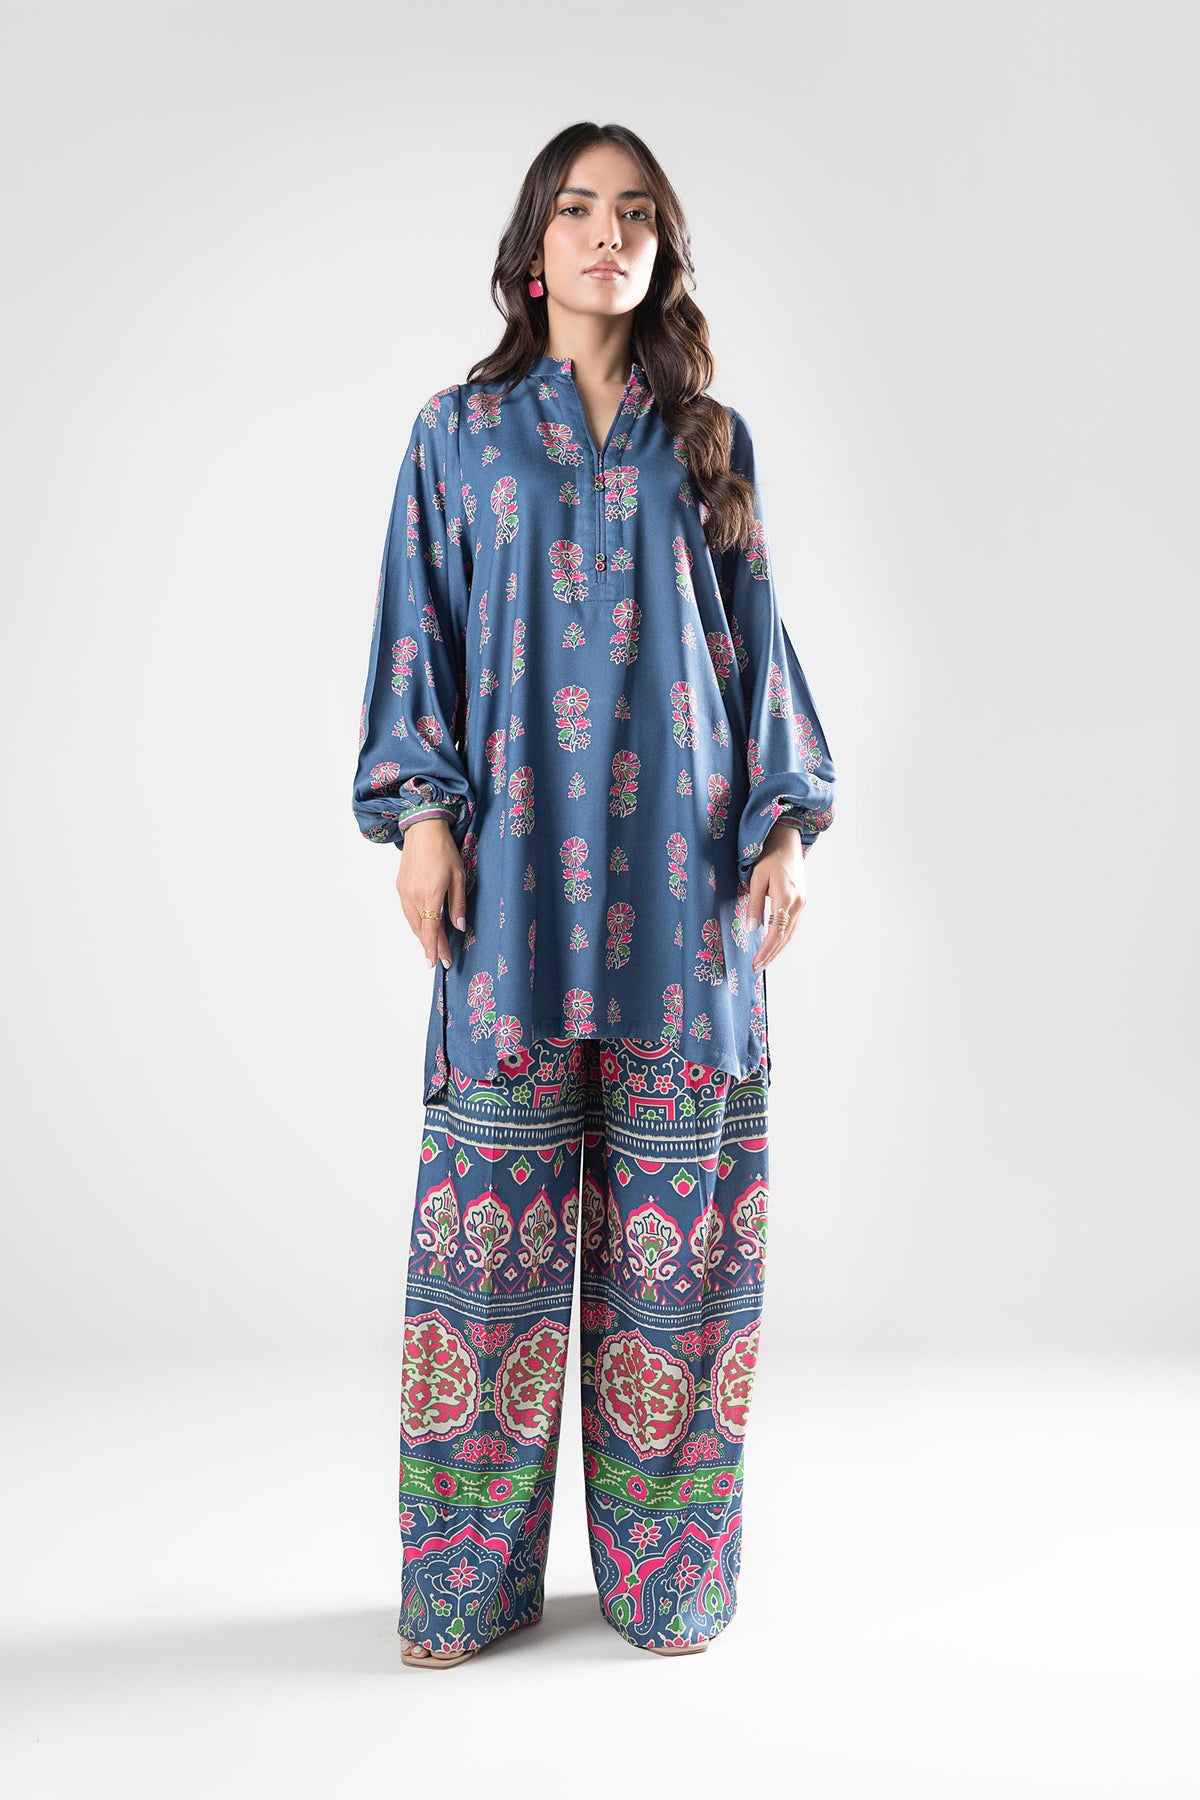
blue multi kashif tunic pants